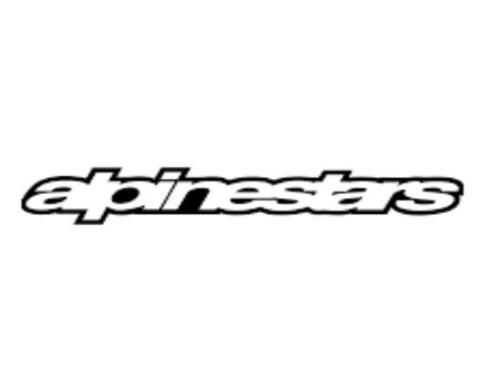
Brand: alpinestars-2
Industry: Clothes